The Story of Civilization

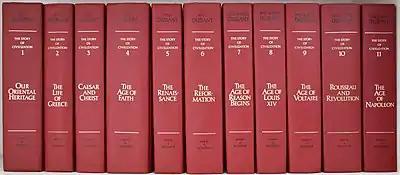
A set of all eleven volumes

The Story of Civilization (1935–1975), by husband and wife Will and Ariel Durant, is an eleven-volume set of books covering both Eastern and Western civilizations for the general reader, with a particular emphasis on European (Western) history.